Bundaberg tragedy

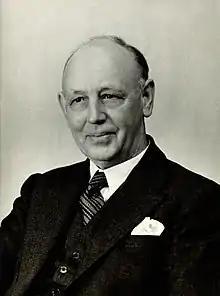
Charles Kellaway, chair of the royal commission into the children's deaths

The federal government called a royal commission into the deaths on 31 January, the day of the last victim's funeral. Hearings began on 13 February. The manufacturer of the toxin–antitoxin was Commonwealth Serum Laboratories (CSL), owned by the federal government. As a result, responsibility for the deaths was seen to lie with the federal government rather than the Queensland state government (the administrators of the immunisation program), and inquiries were conducted by the federal government.